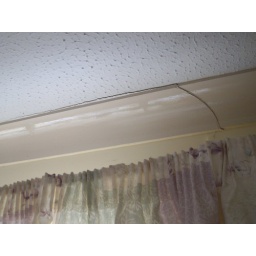
Crack in woodwork above window in bedroom 2